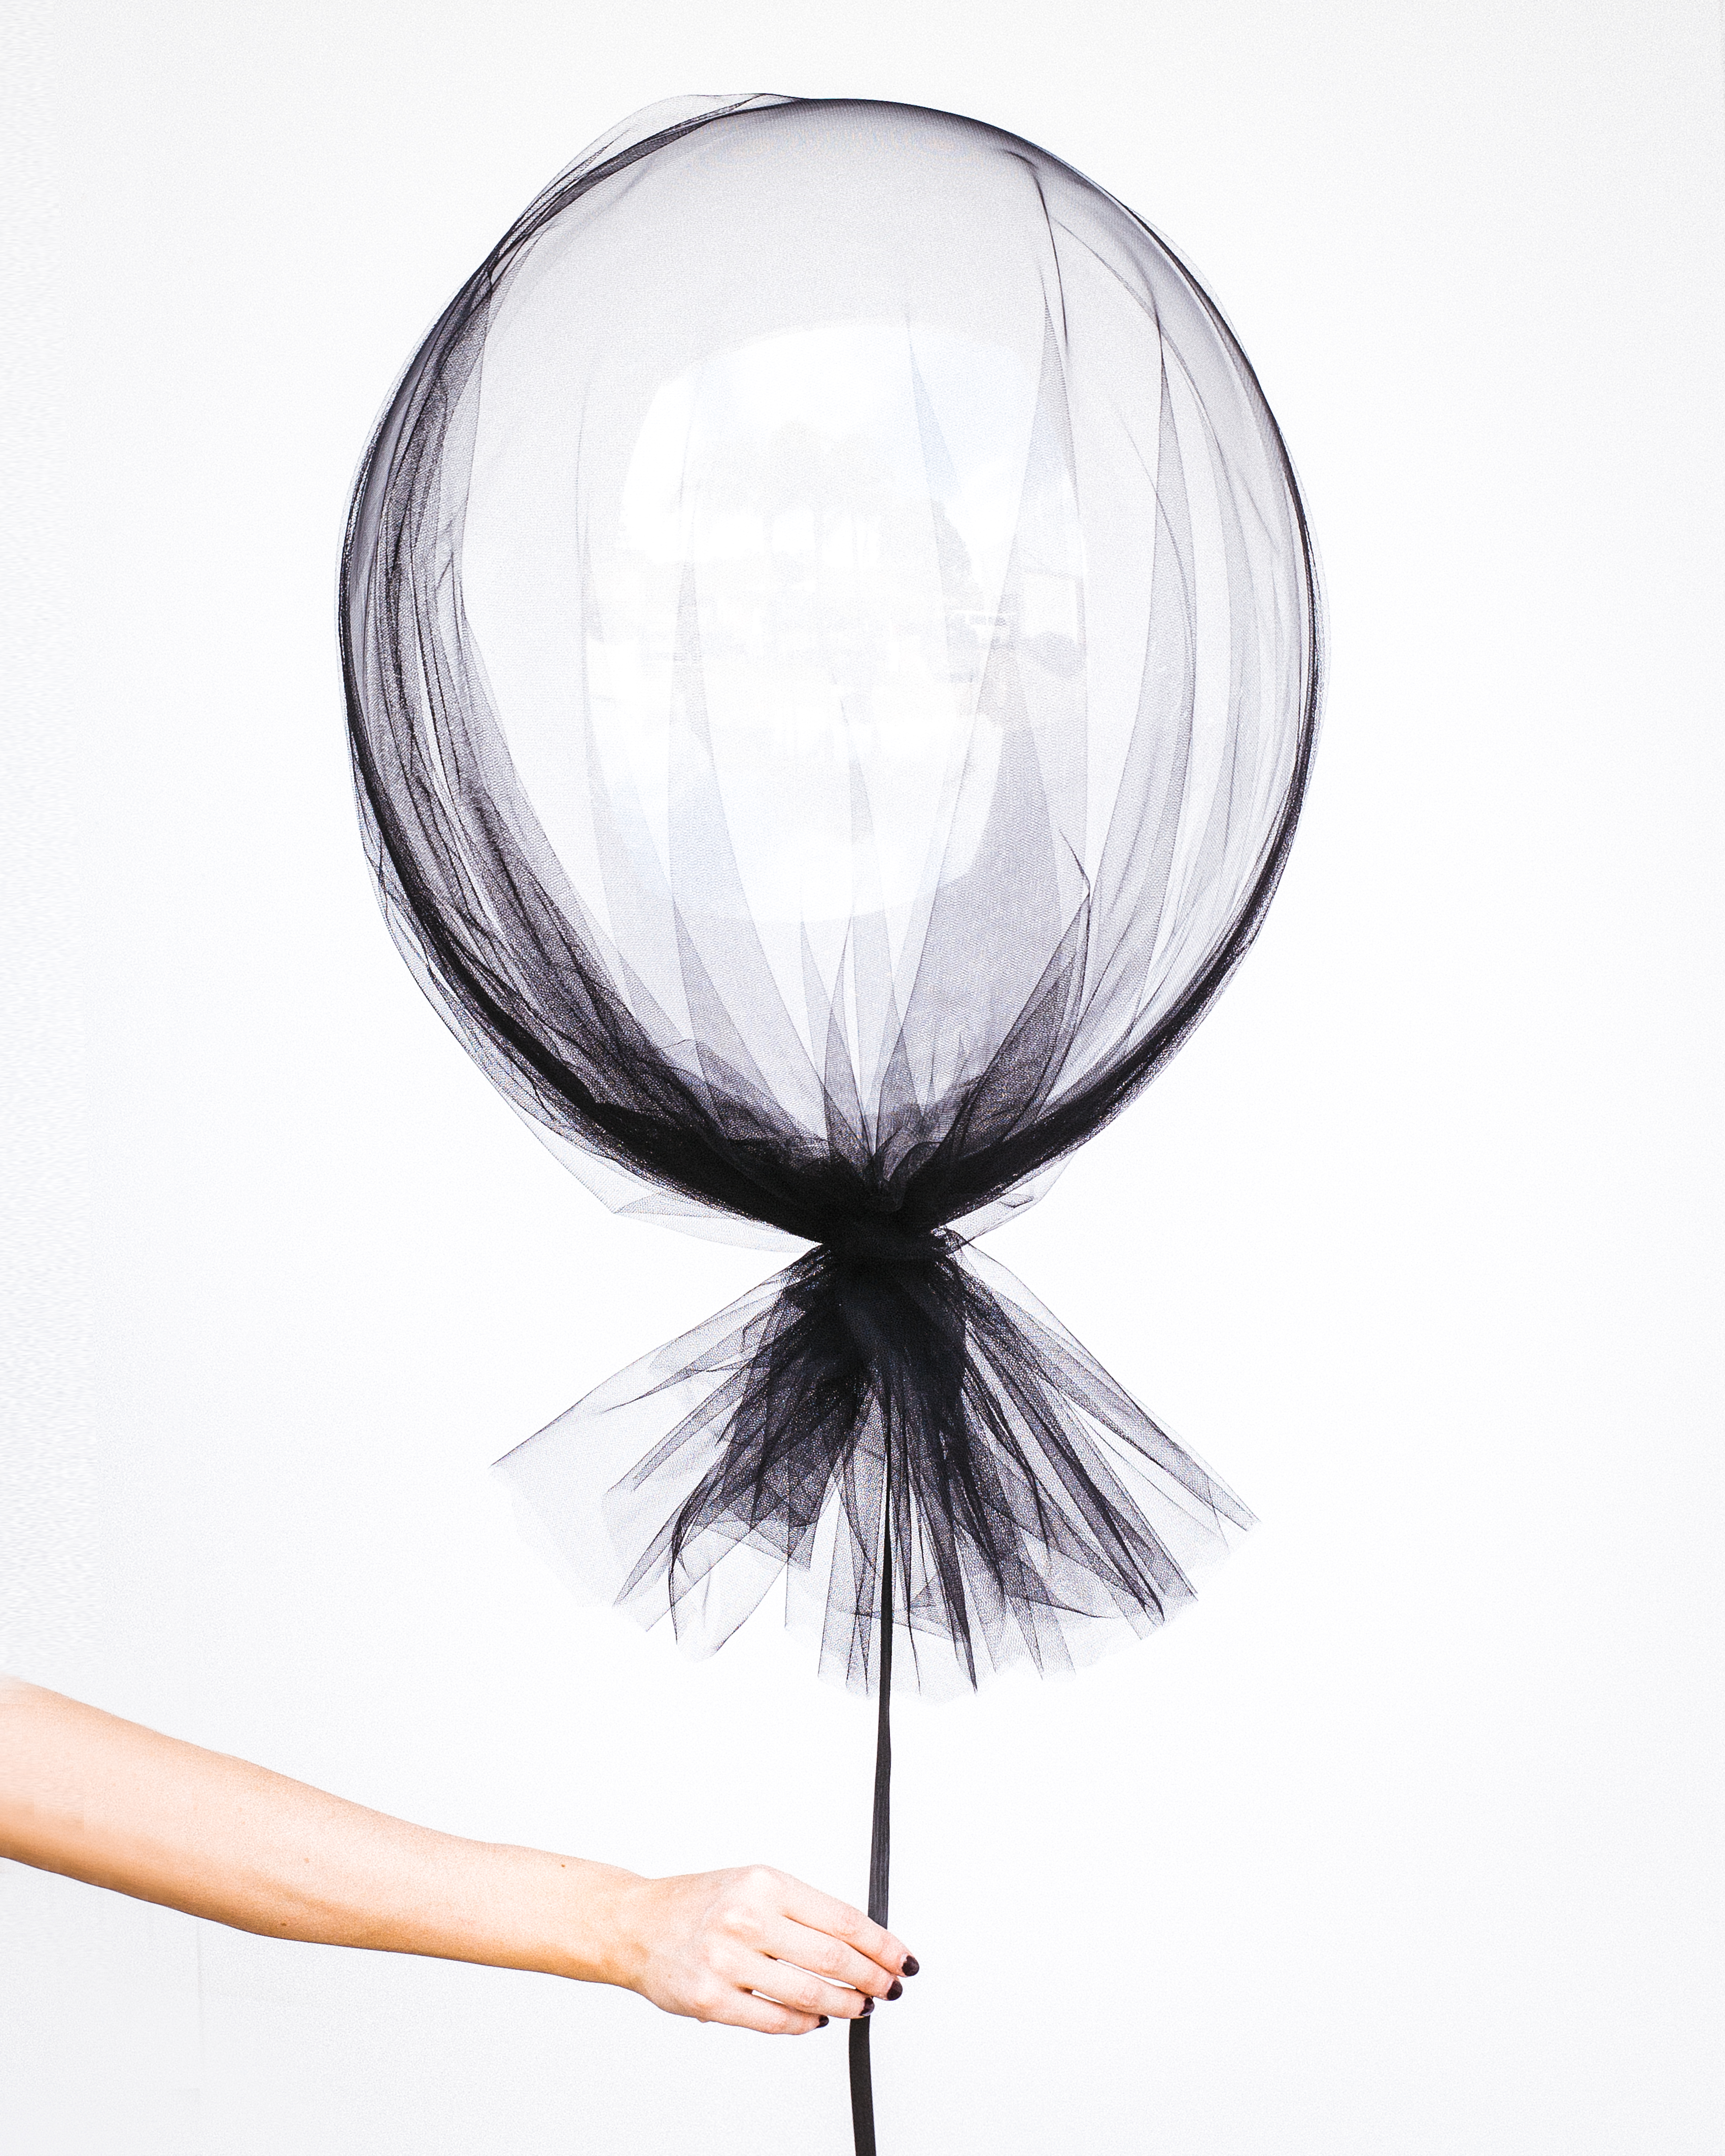
hand, white, petal, balloon, lamp, lighting, circle, sketch, drawing, illustration, light fixture, shape